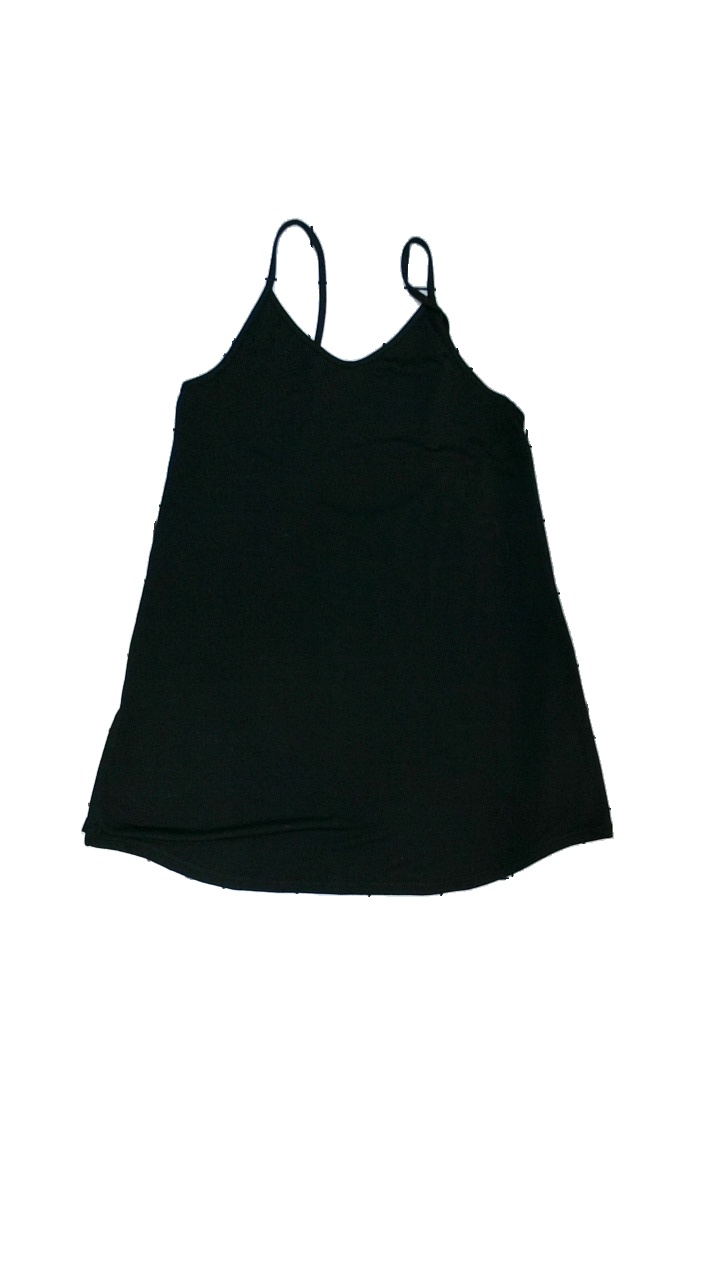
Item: Top (Ladies)
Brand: Svea
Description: Black singlet
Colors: Black
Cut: Loose, C-collar
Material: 93% polyester, 7% ?
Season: All
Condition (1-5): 2
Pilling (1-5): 1
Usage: Export
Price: <50